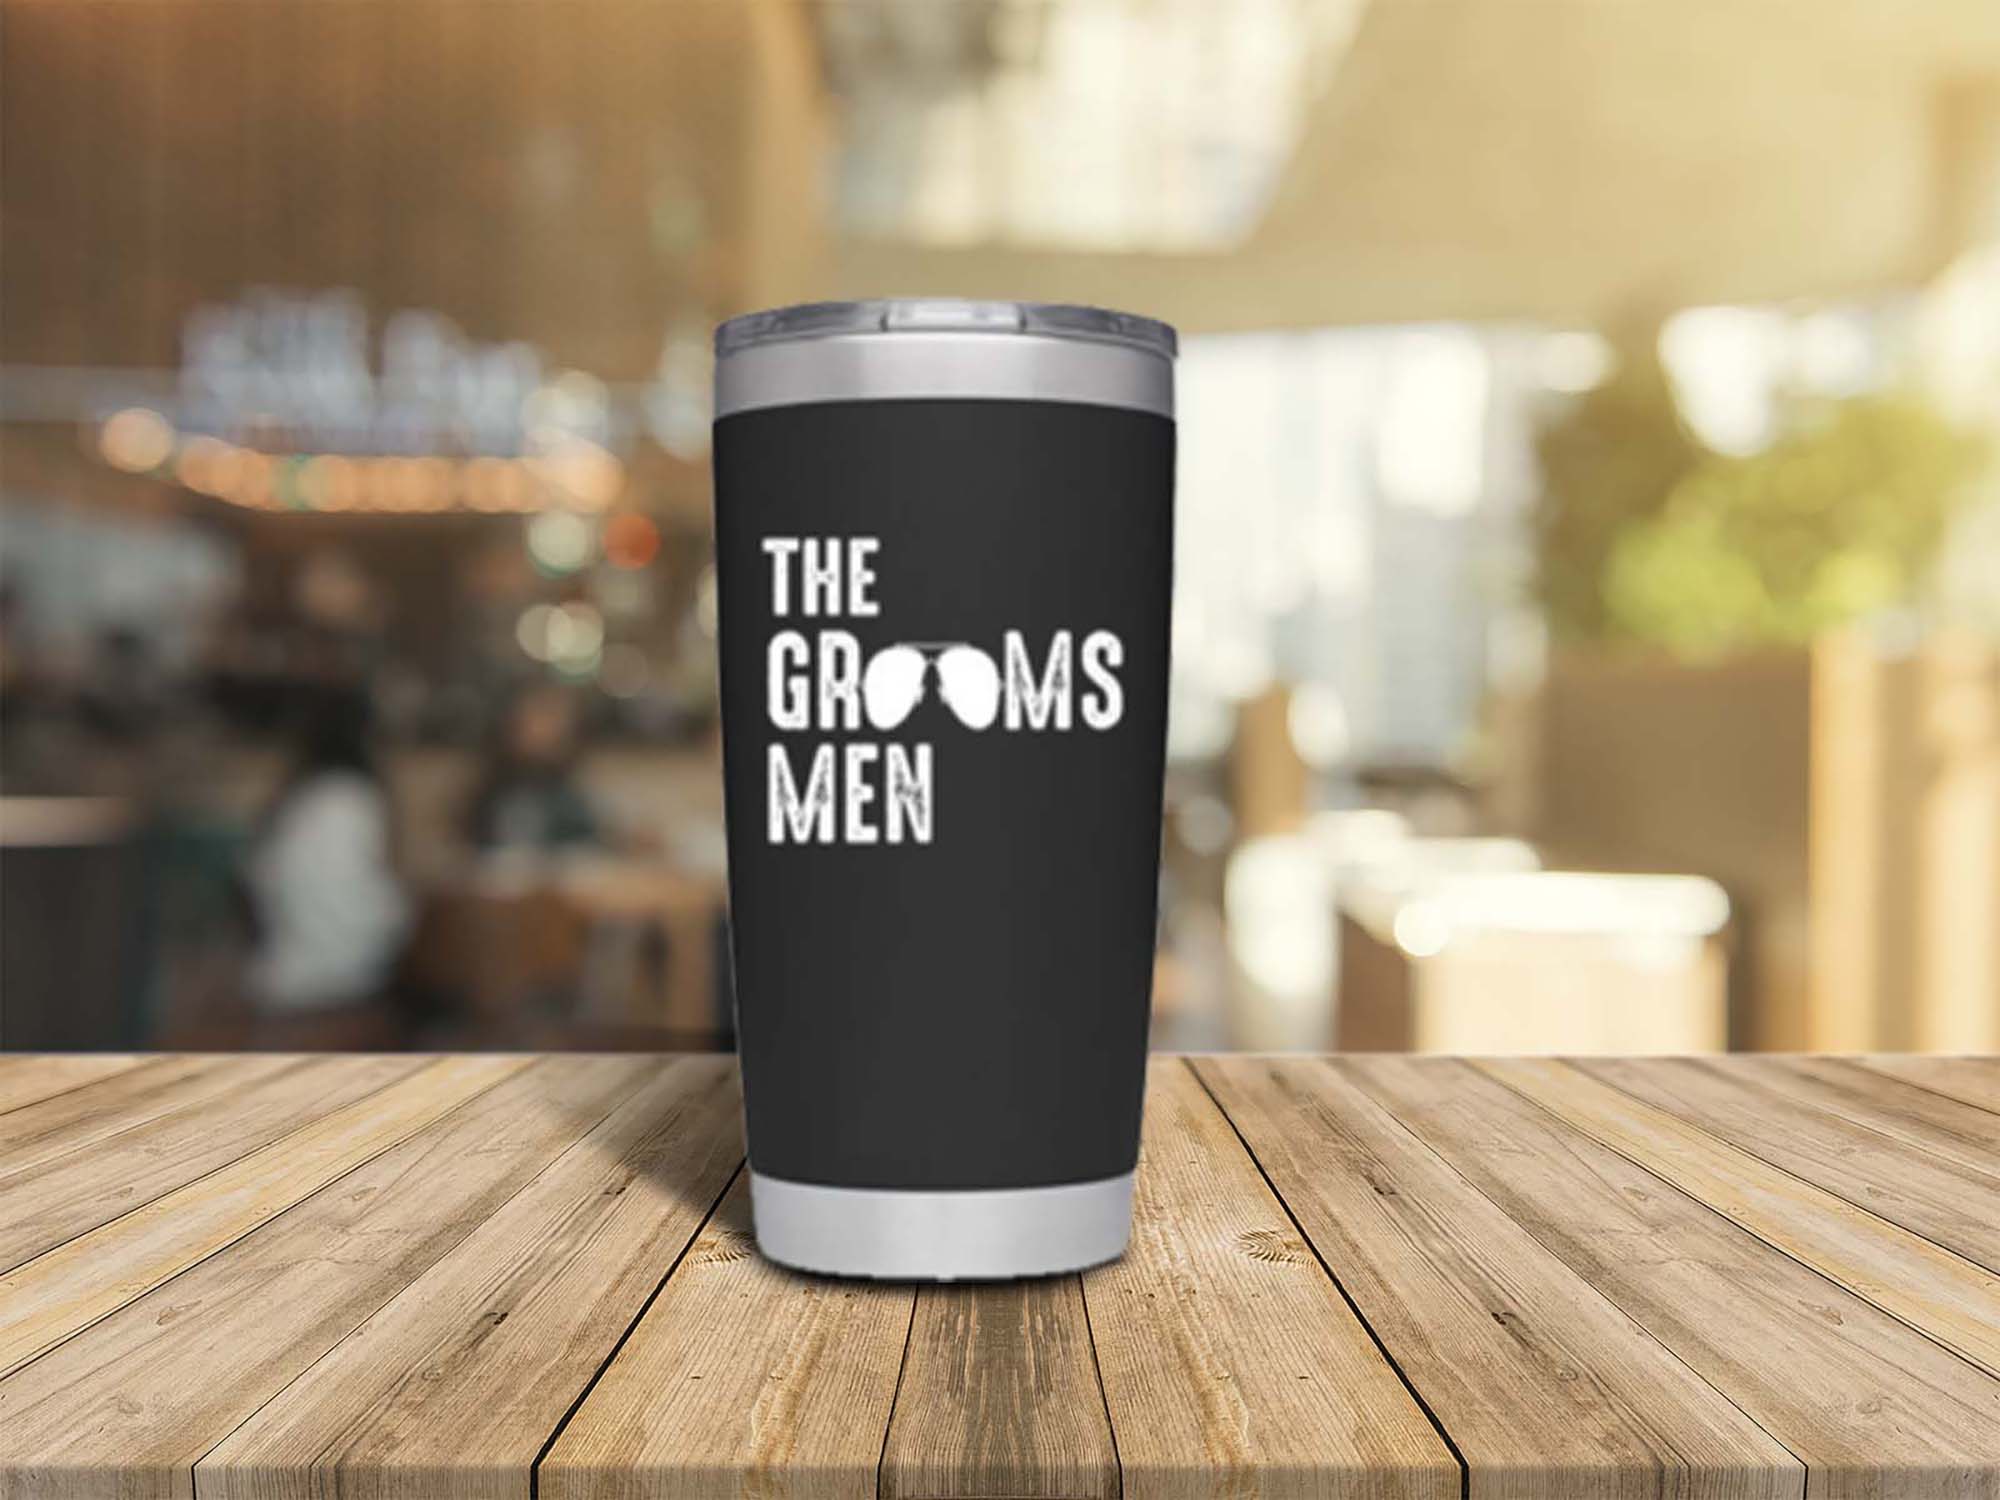
wedding, drinkware, wood, table, wood stain, cup, flooring, font, hardwood, plank, drink, audio equipment, plywood, varnish, logo, rectangle, eyewear, cylinder, brand, room, desk, metal, graphics, wood flooring, tableware